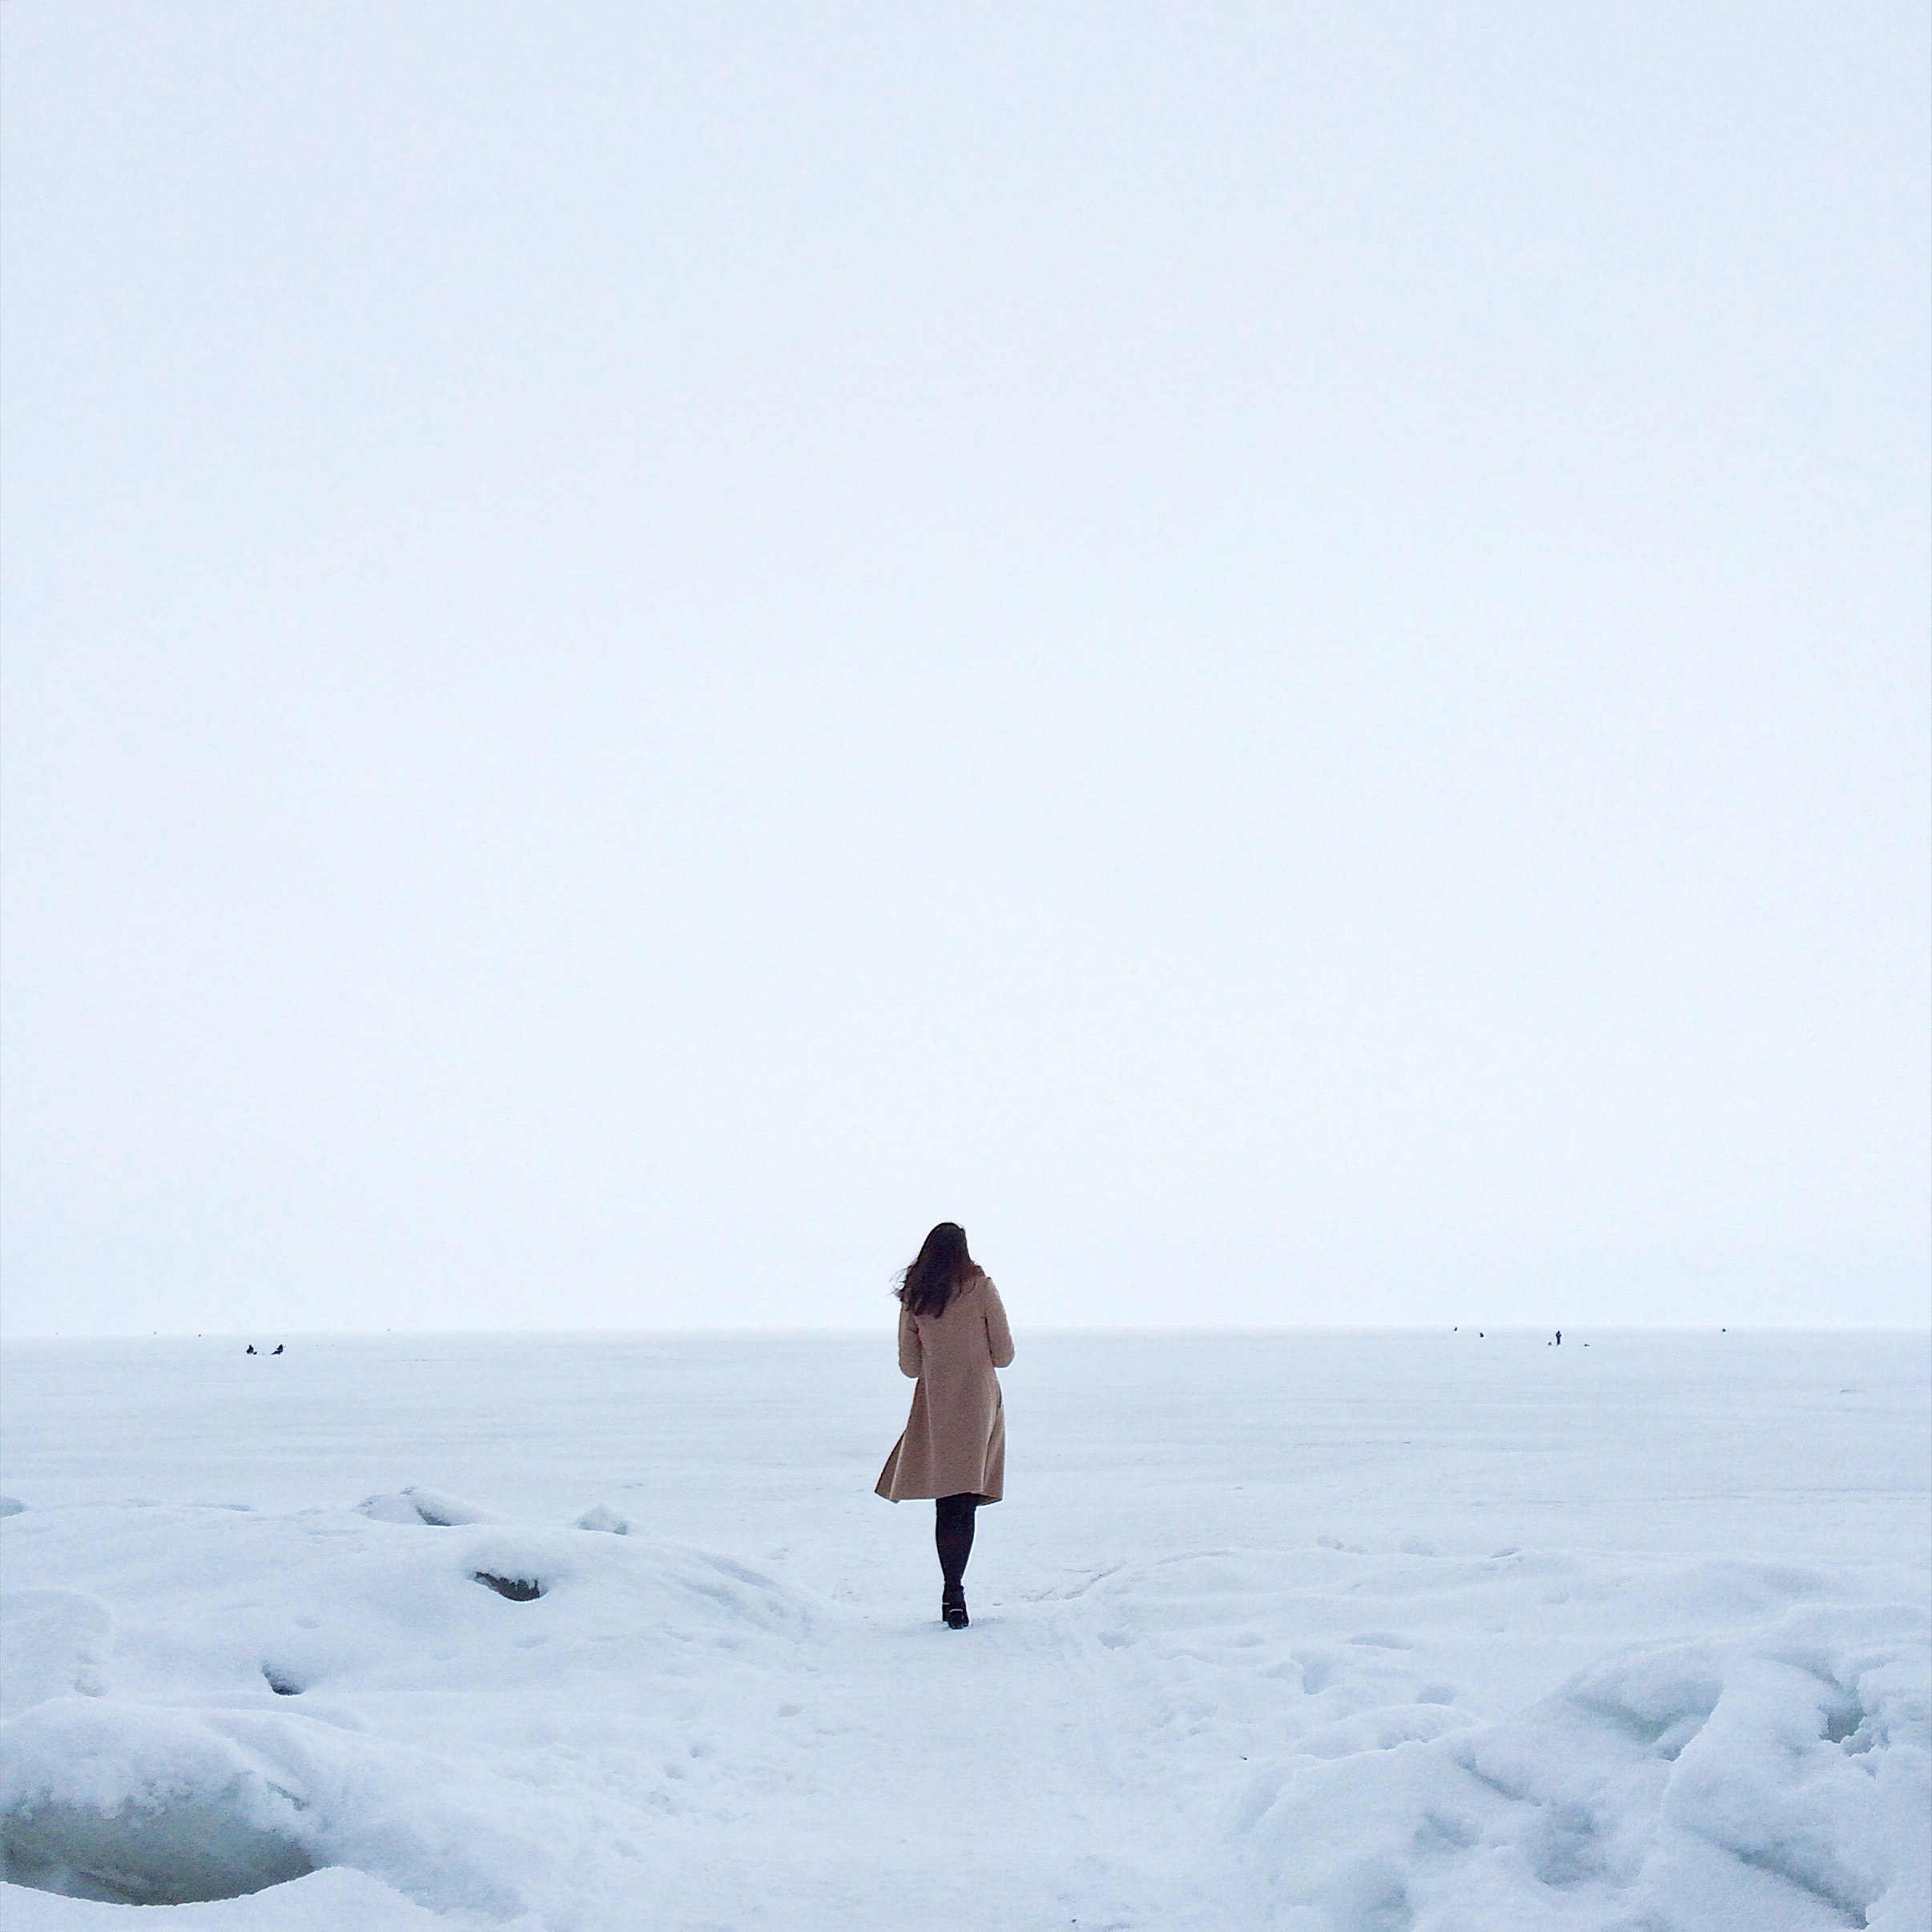
People in nature, white, photograph, winter, snow, sky, freezing, atmospheric phenomenon, standing, arctic, sea, ocean, horizon, fun, calm, photography, outerwear, landscape, ice cap, ice, lake, vacation, Playing in the snow